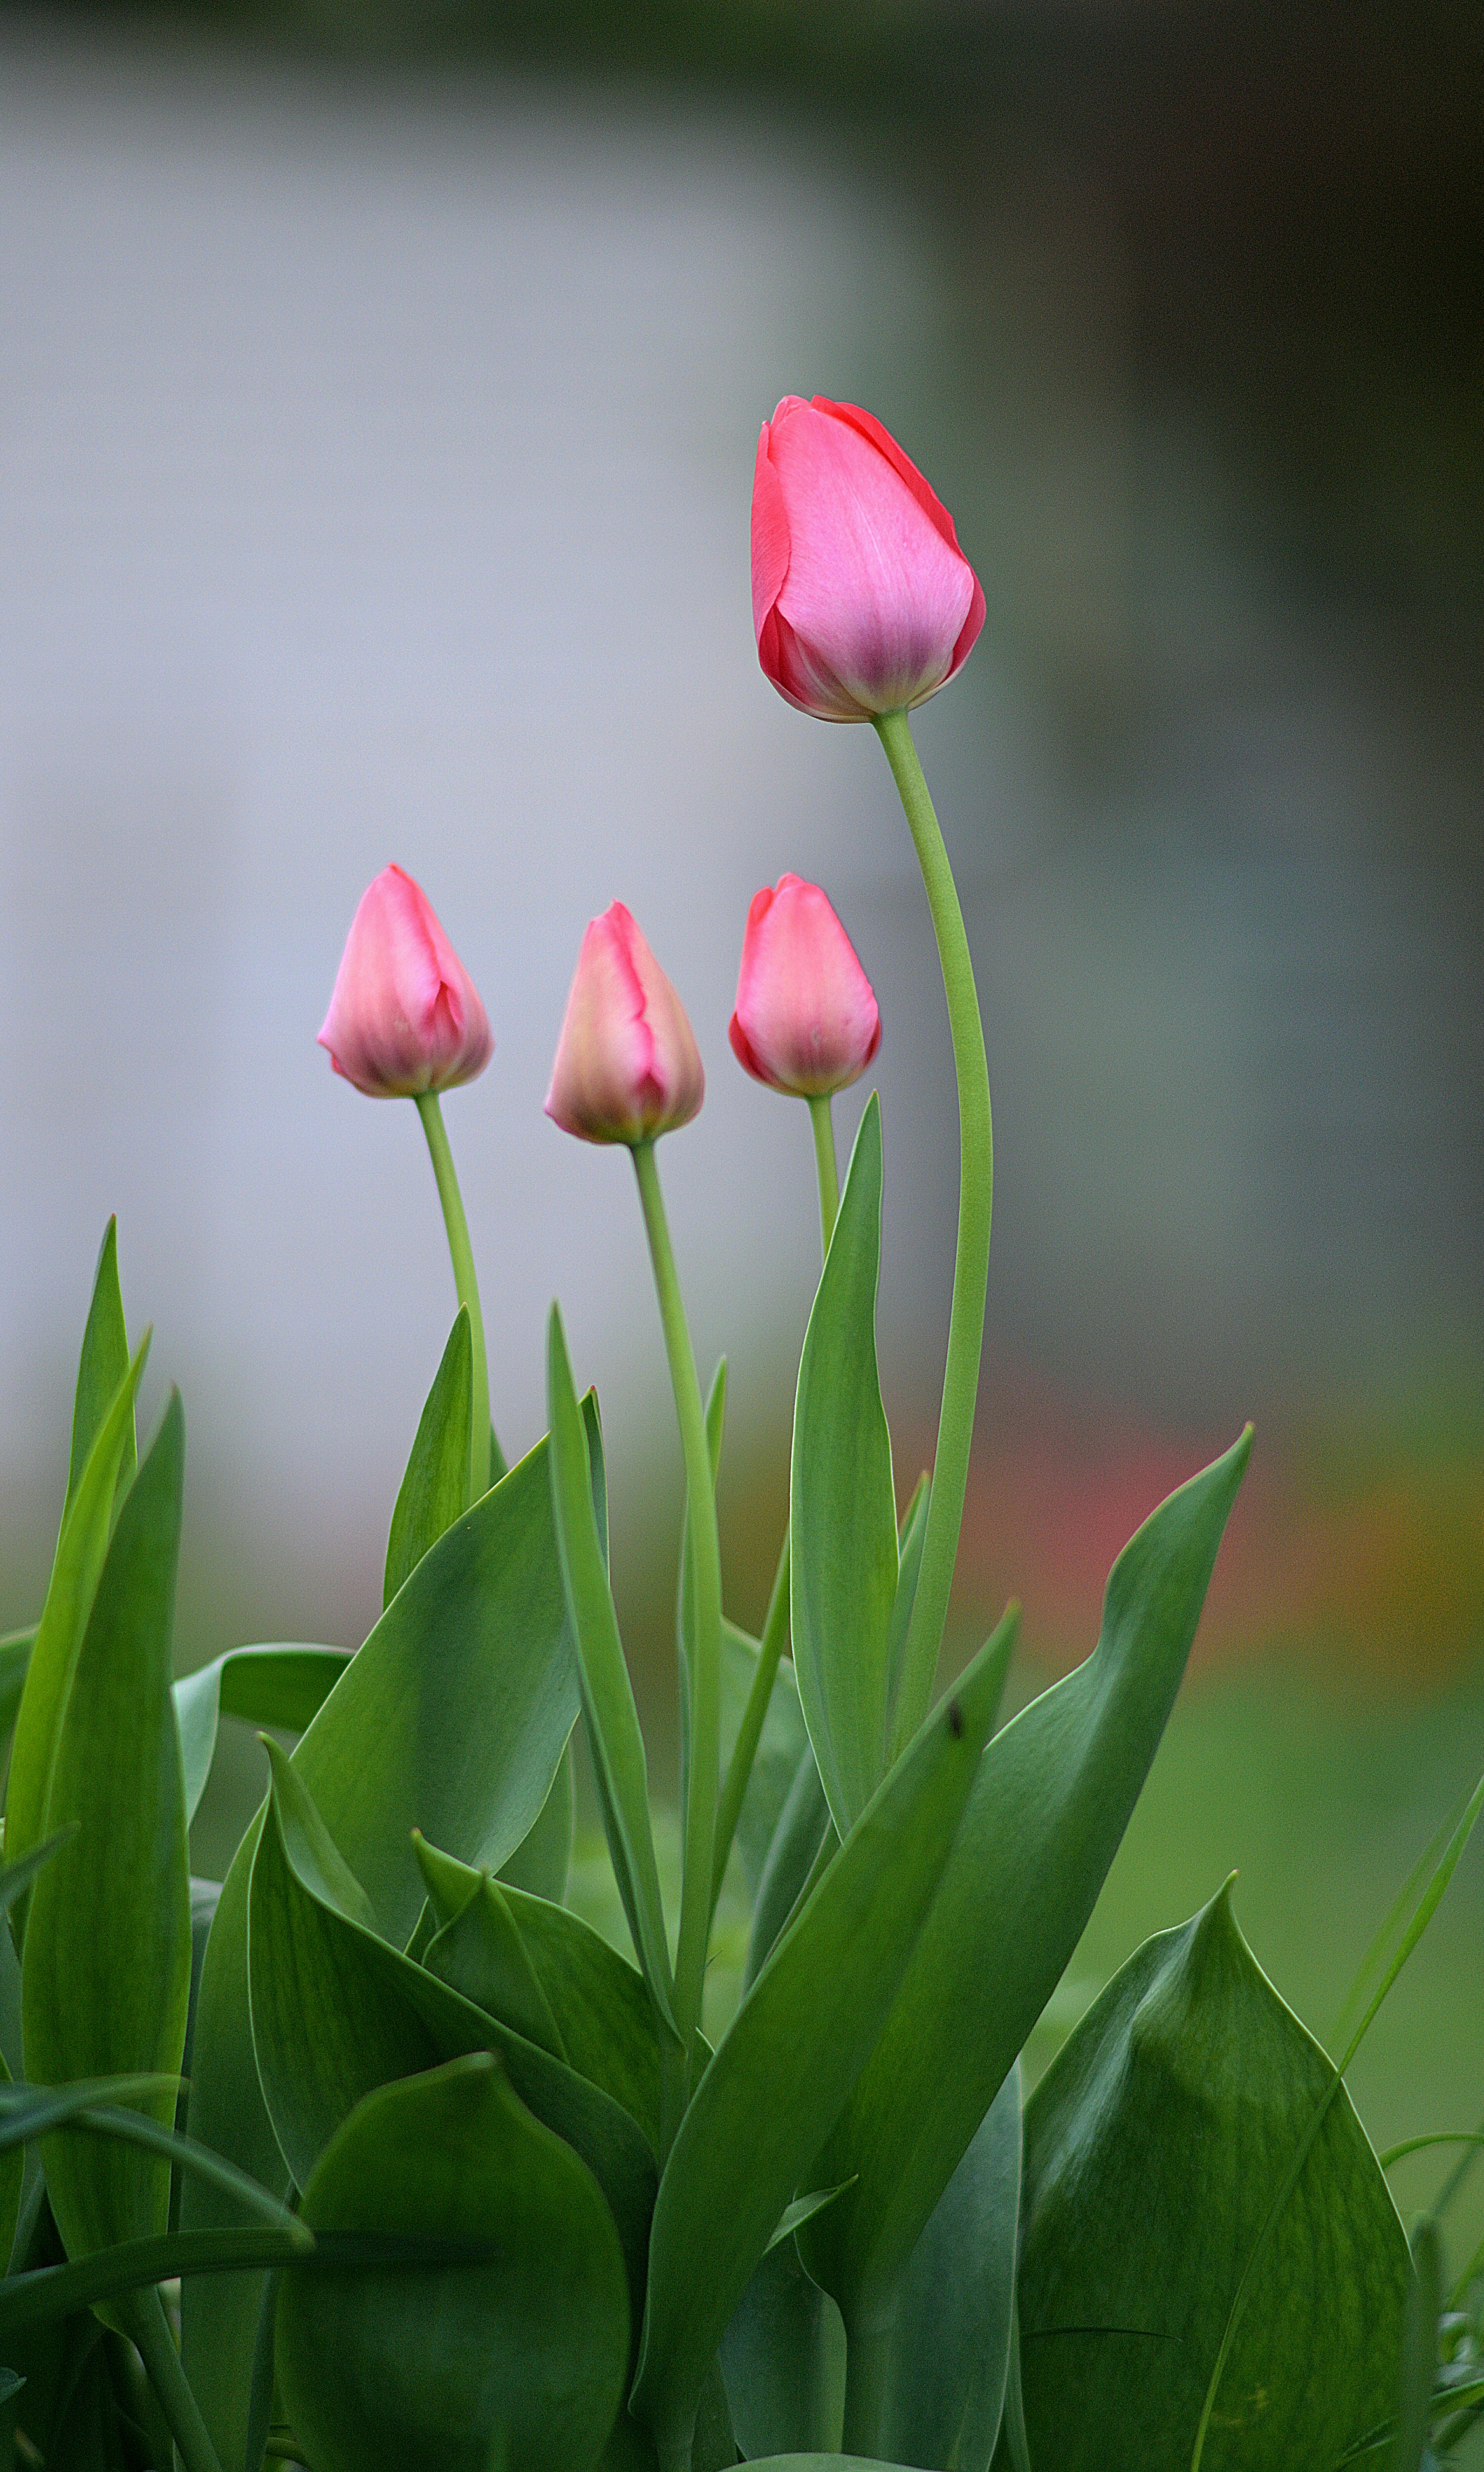
flower, plant, petal, terrestrial plant, flowering plant, herbaceous plant, natural landscape, Pedicel, grass, close up, annual plant, magenta, landscape, macro photography, plant stem, bud, wildflower, carmine, perennial plant, still life photography, lily family, coquelicot, alismatales, aquatic plant, arum family, anthurium, art